Bernhard Friedrich Thibaut

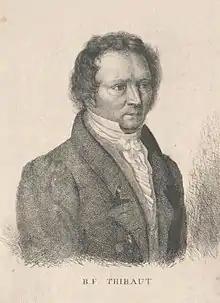

Bernhard Friedrich Thibaut (22 December 1775 – 4 November 1832) was a German mathematician.